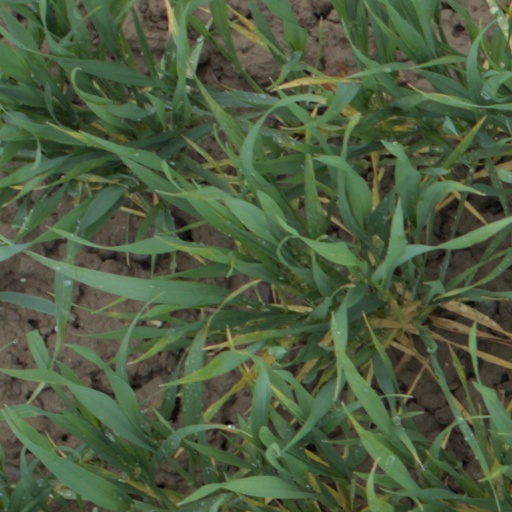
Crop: wheat